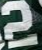
Number: 2